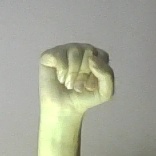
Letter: saad